French West Africa in World War II

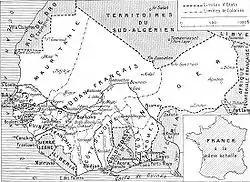
Map of French West Africa on the eve of war (1936)

In World War II, French West Africa ("Afrique occidentale française", AOF) was not a scene of major fighting. Only one large-scale action took place there: the Battle of Dakar (23–25 September 1940). The region remained under the control of Vichy France after the fall of France (25 June 1940) and until the Allied invasion of North Africa (8–16 November 1942). French Gabon, the only colony of French Equatorial Africa not to join Free France after the armistice, fell to invading Free French Forces from the neighbouring colonies after the Battle of Gabon (8–12 November 1940), further isolating West Africa.